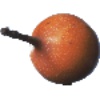
Label: granadilla